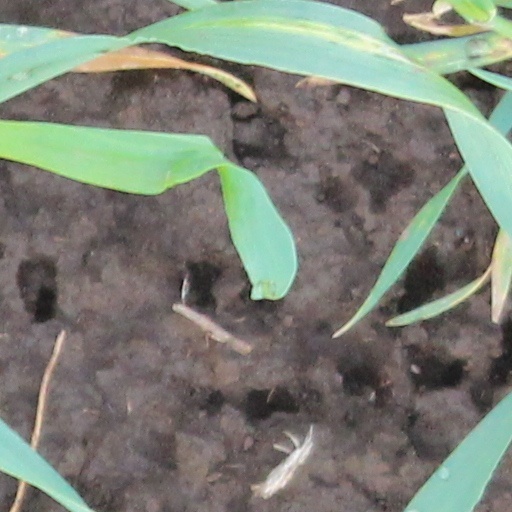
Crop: wheat